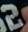
Number: 2